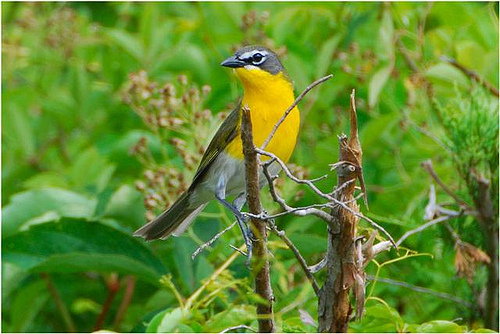
the bird has a yellow breast and belly and a black eyering.
this bird has a bright yellow chest, a black beak, white circle around its eyes and brown wings.
a multicolored bird of gray, white, and brown with a striking yellow throat and breast.
a colorful bird with a yellow on it's belly and neck, that also has gray wing and tail feathers.
the bird has a bright yellow throat, breast and nape area with a white belly and abdomen.
this bird is yellow with grey and brown and has a very short beak.
the throat down to the belly ate yellow, the bill is short and black.
this bird is yellow, white, and gray in color, with a black beak.
this bird has a green crown, green primaries, and an orange belly.
a brilliant yellow-throated and chested bird with a short blue hued beak and legs.
Species: Yellow Breasted Chat